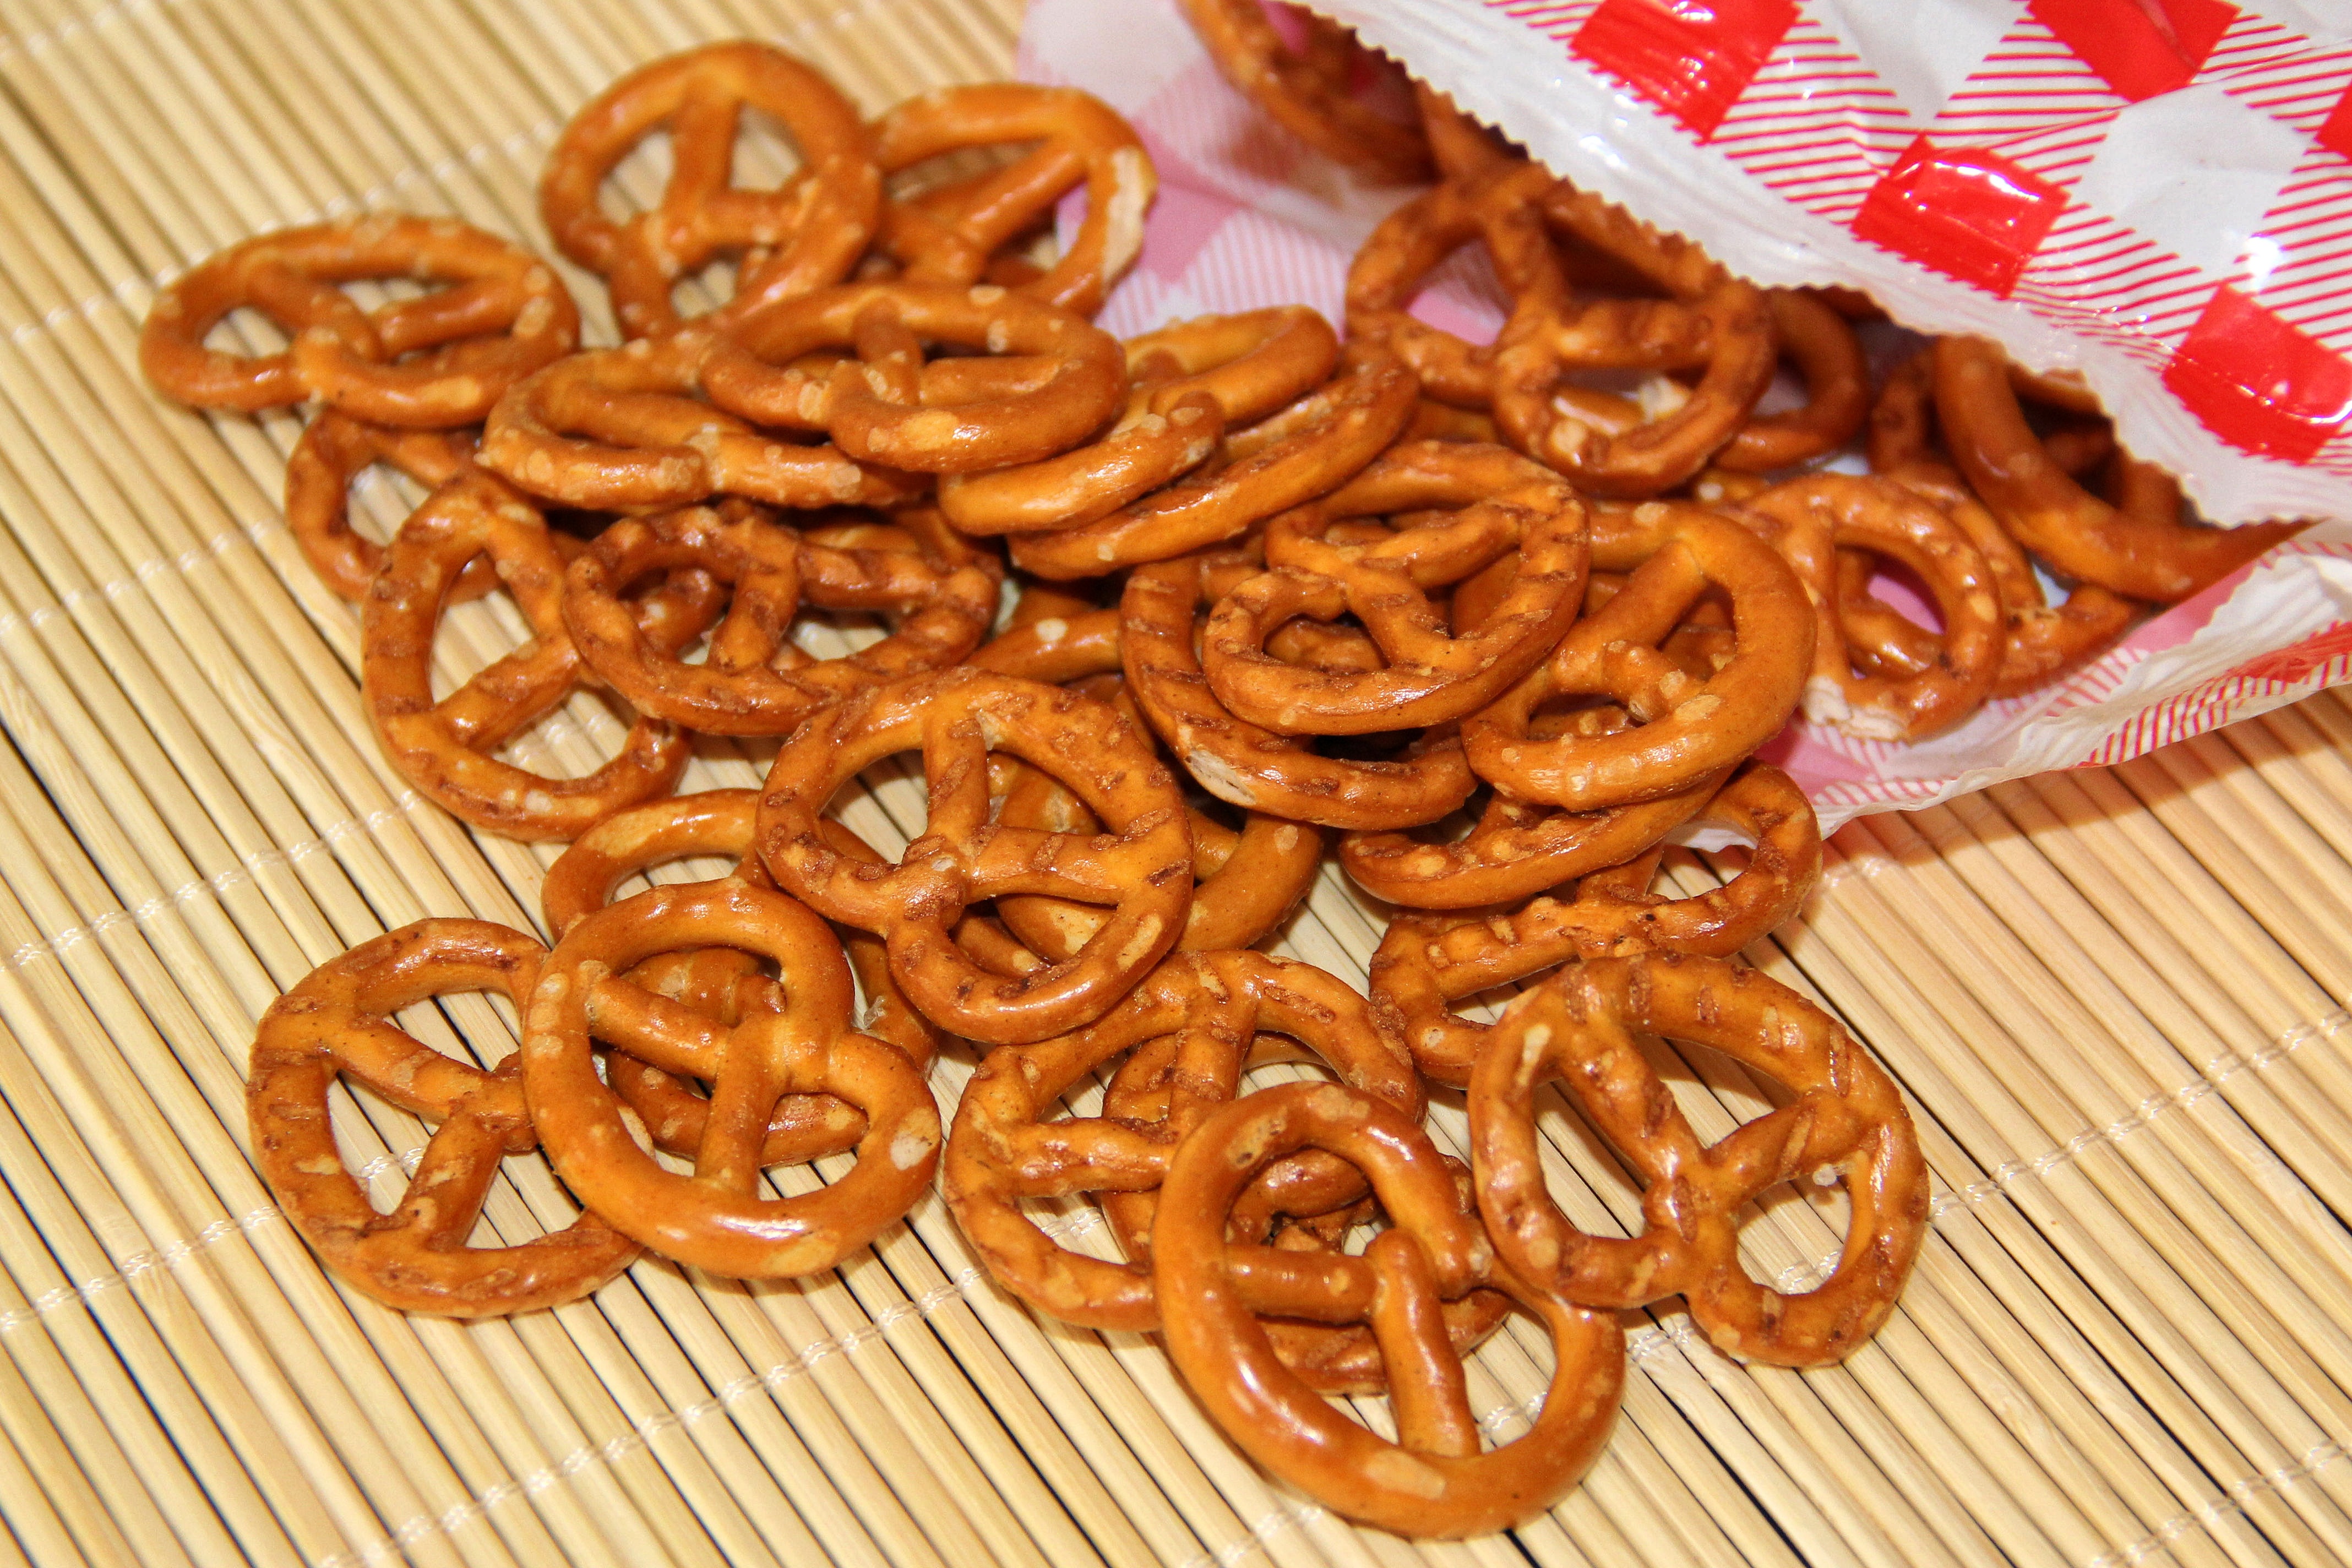
dish, food, produce, snack, dessert, cuisine, pastries, pretzel, pretzels, knabberzeug, laugenbrezeln, snack snack, snack food, fried food, churro